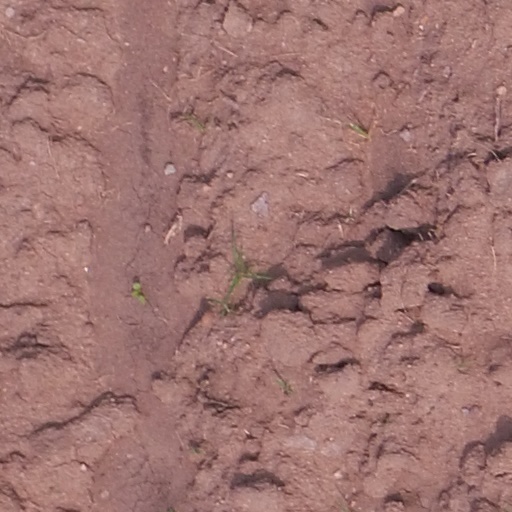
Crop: maize; corn